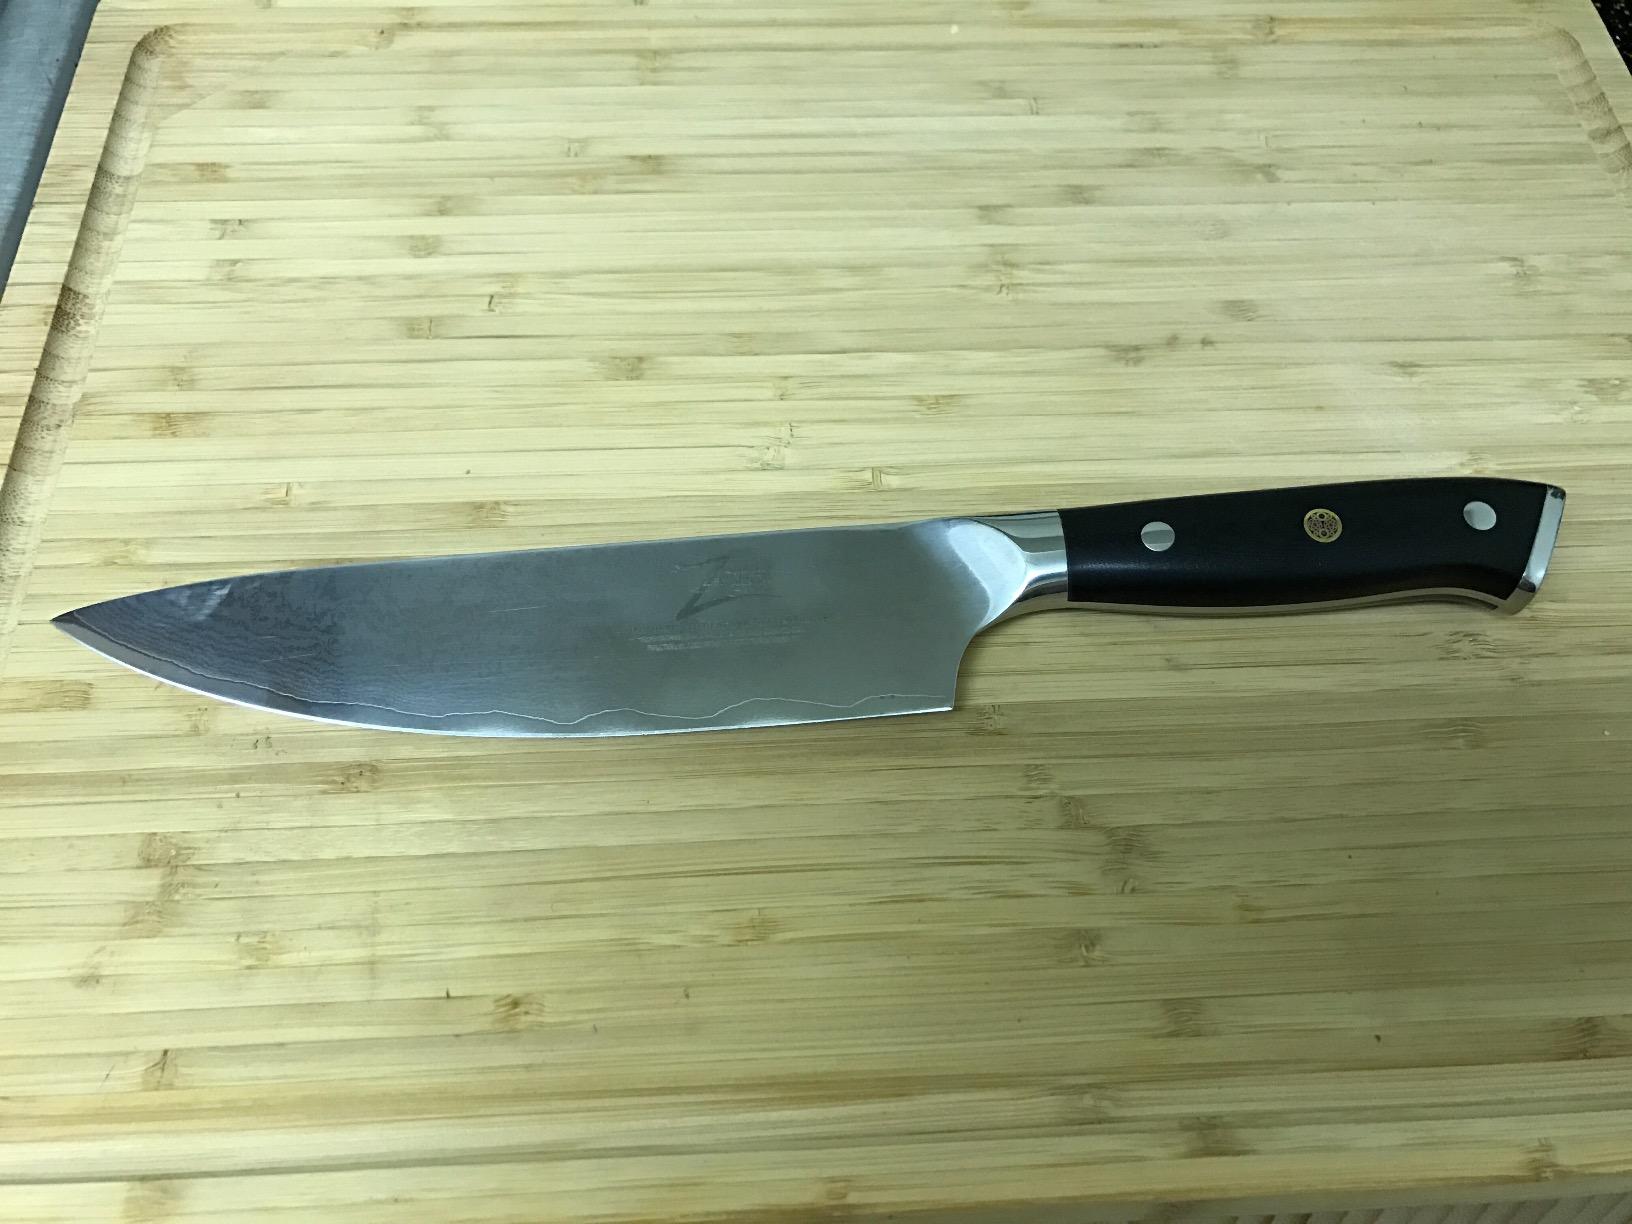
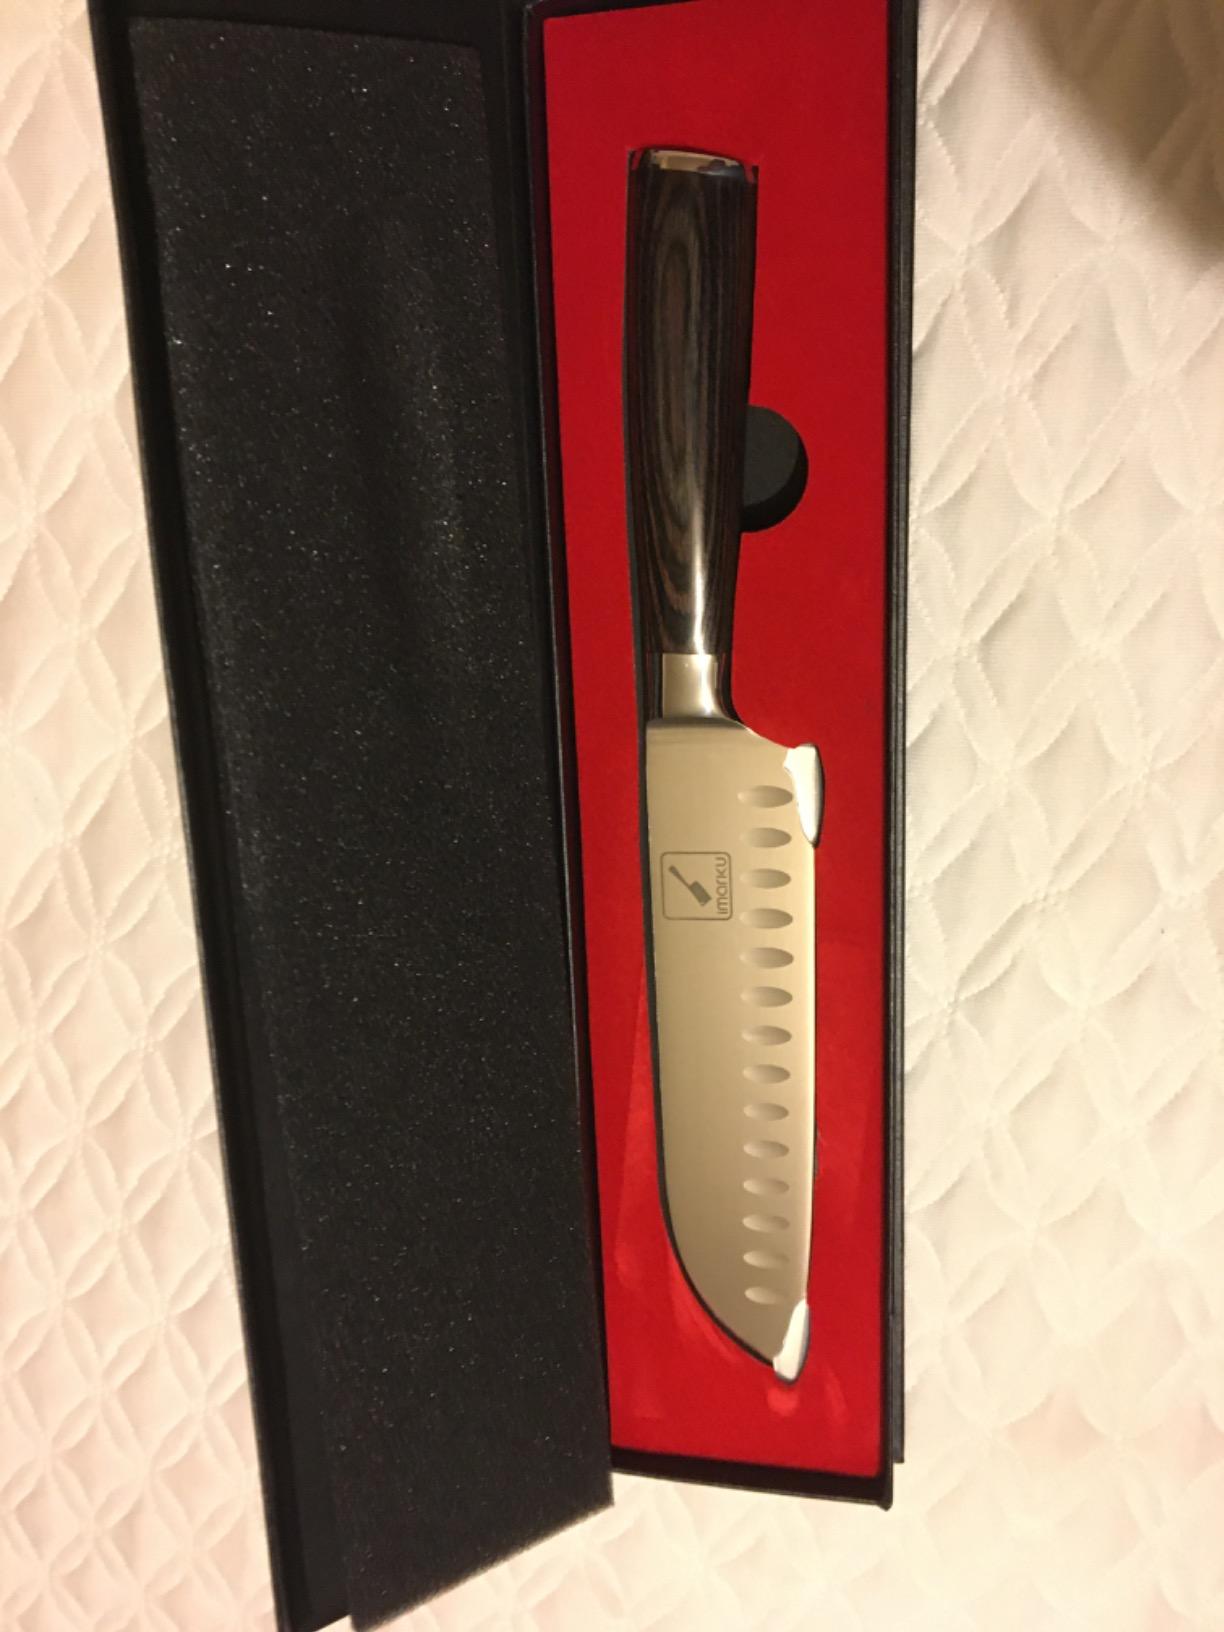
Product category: items_knife
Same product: no